Silver City Water Works Building

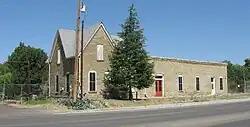

The Silver City Water Works Building is a historic building located on Little Walnut Rd. in Silver City, New Mexico, United States. The building was constructed in 1887 to provide Silver City with a municipal water system. While the city had established an electrical system and telegraph connections, it lacked reliable drinking water and a fire prevention system, as an earlier attempt to build a water system was never completed. George H. Utter obtained a contract to supply water to Silver City in 1886, and he commissioned Michigan stonemason John Hill to build the water works. The sandstone water works is the only sandstone building from the 1800s in Silver City, as brick was a much more common building material. While the water system opened and initially operated successfully, by 1890 Utter was accused of supplying undrinkable water and failing to meet the city's expectations for service. East Coast investors Henry and Thomas Foster took over the water works in the ensuing years after an extended legal battle with Utter.